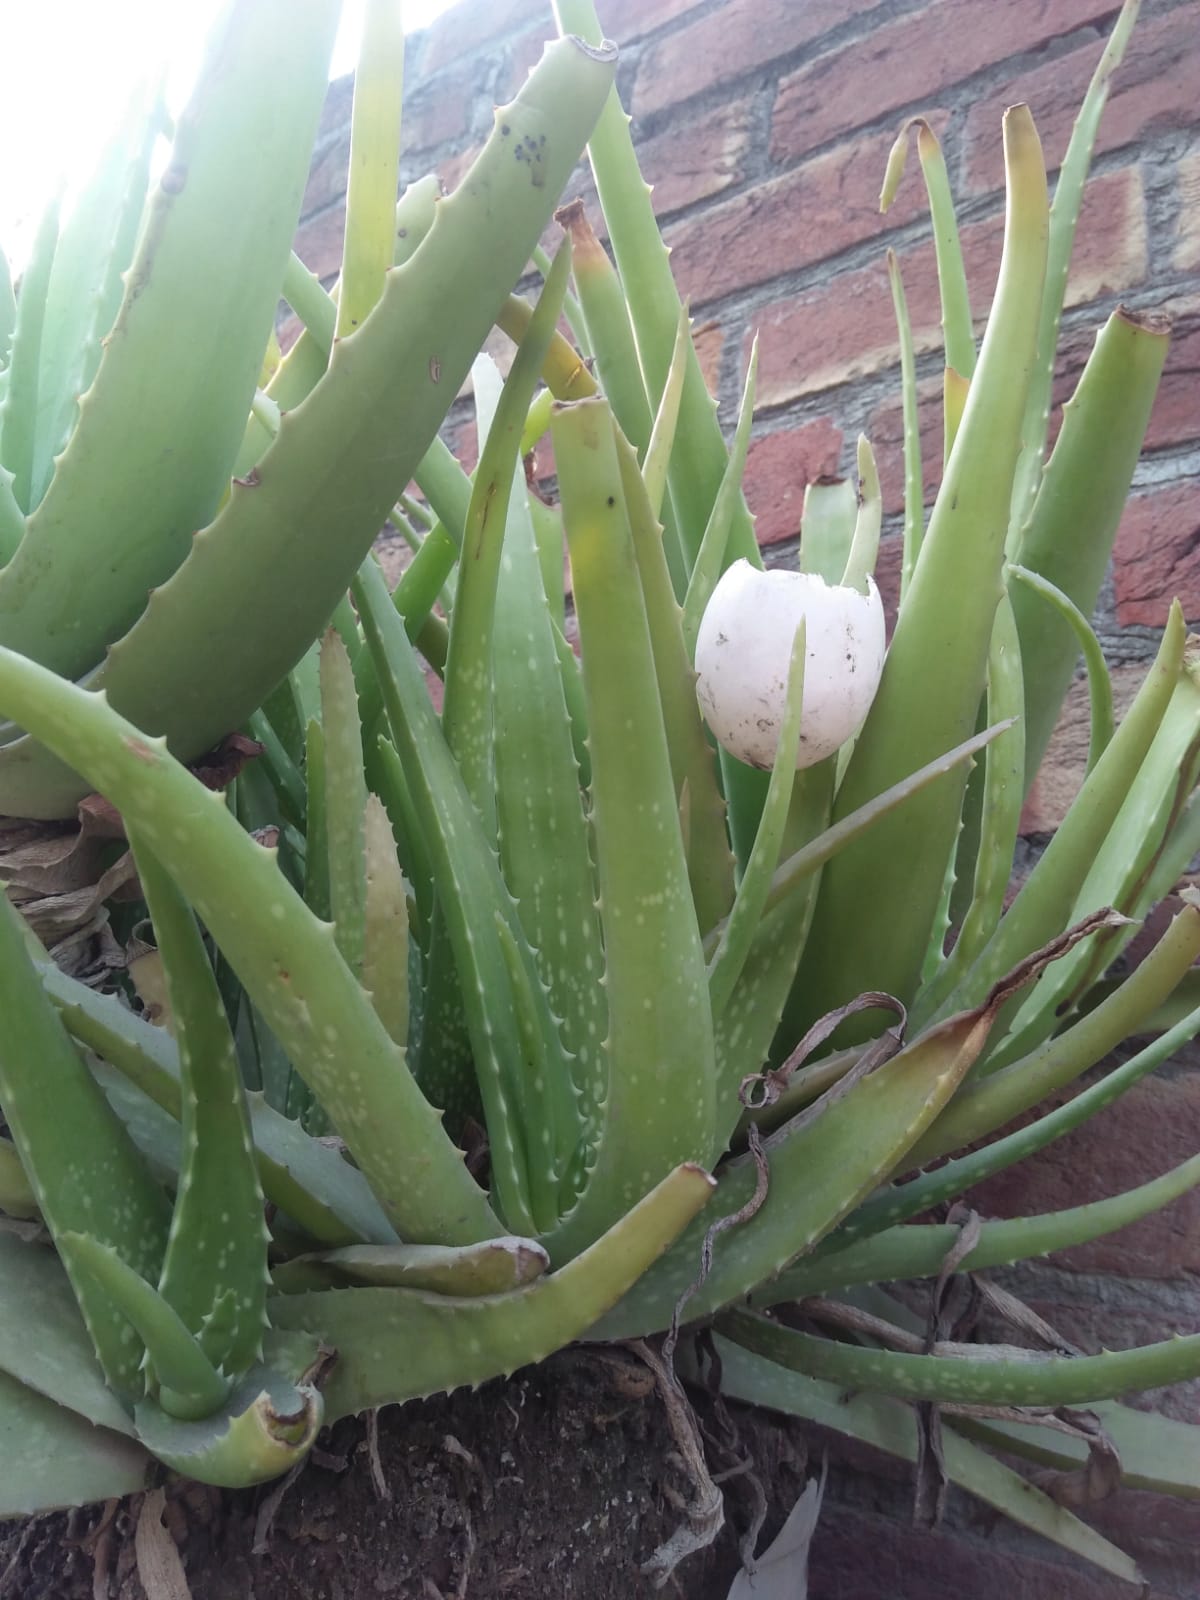
Label: eggshells